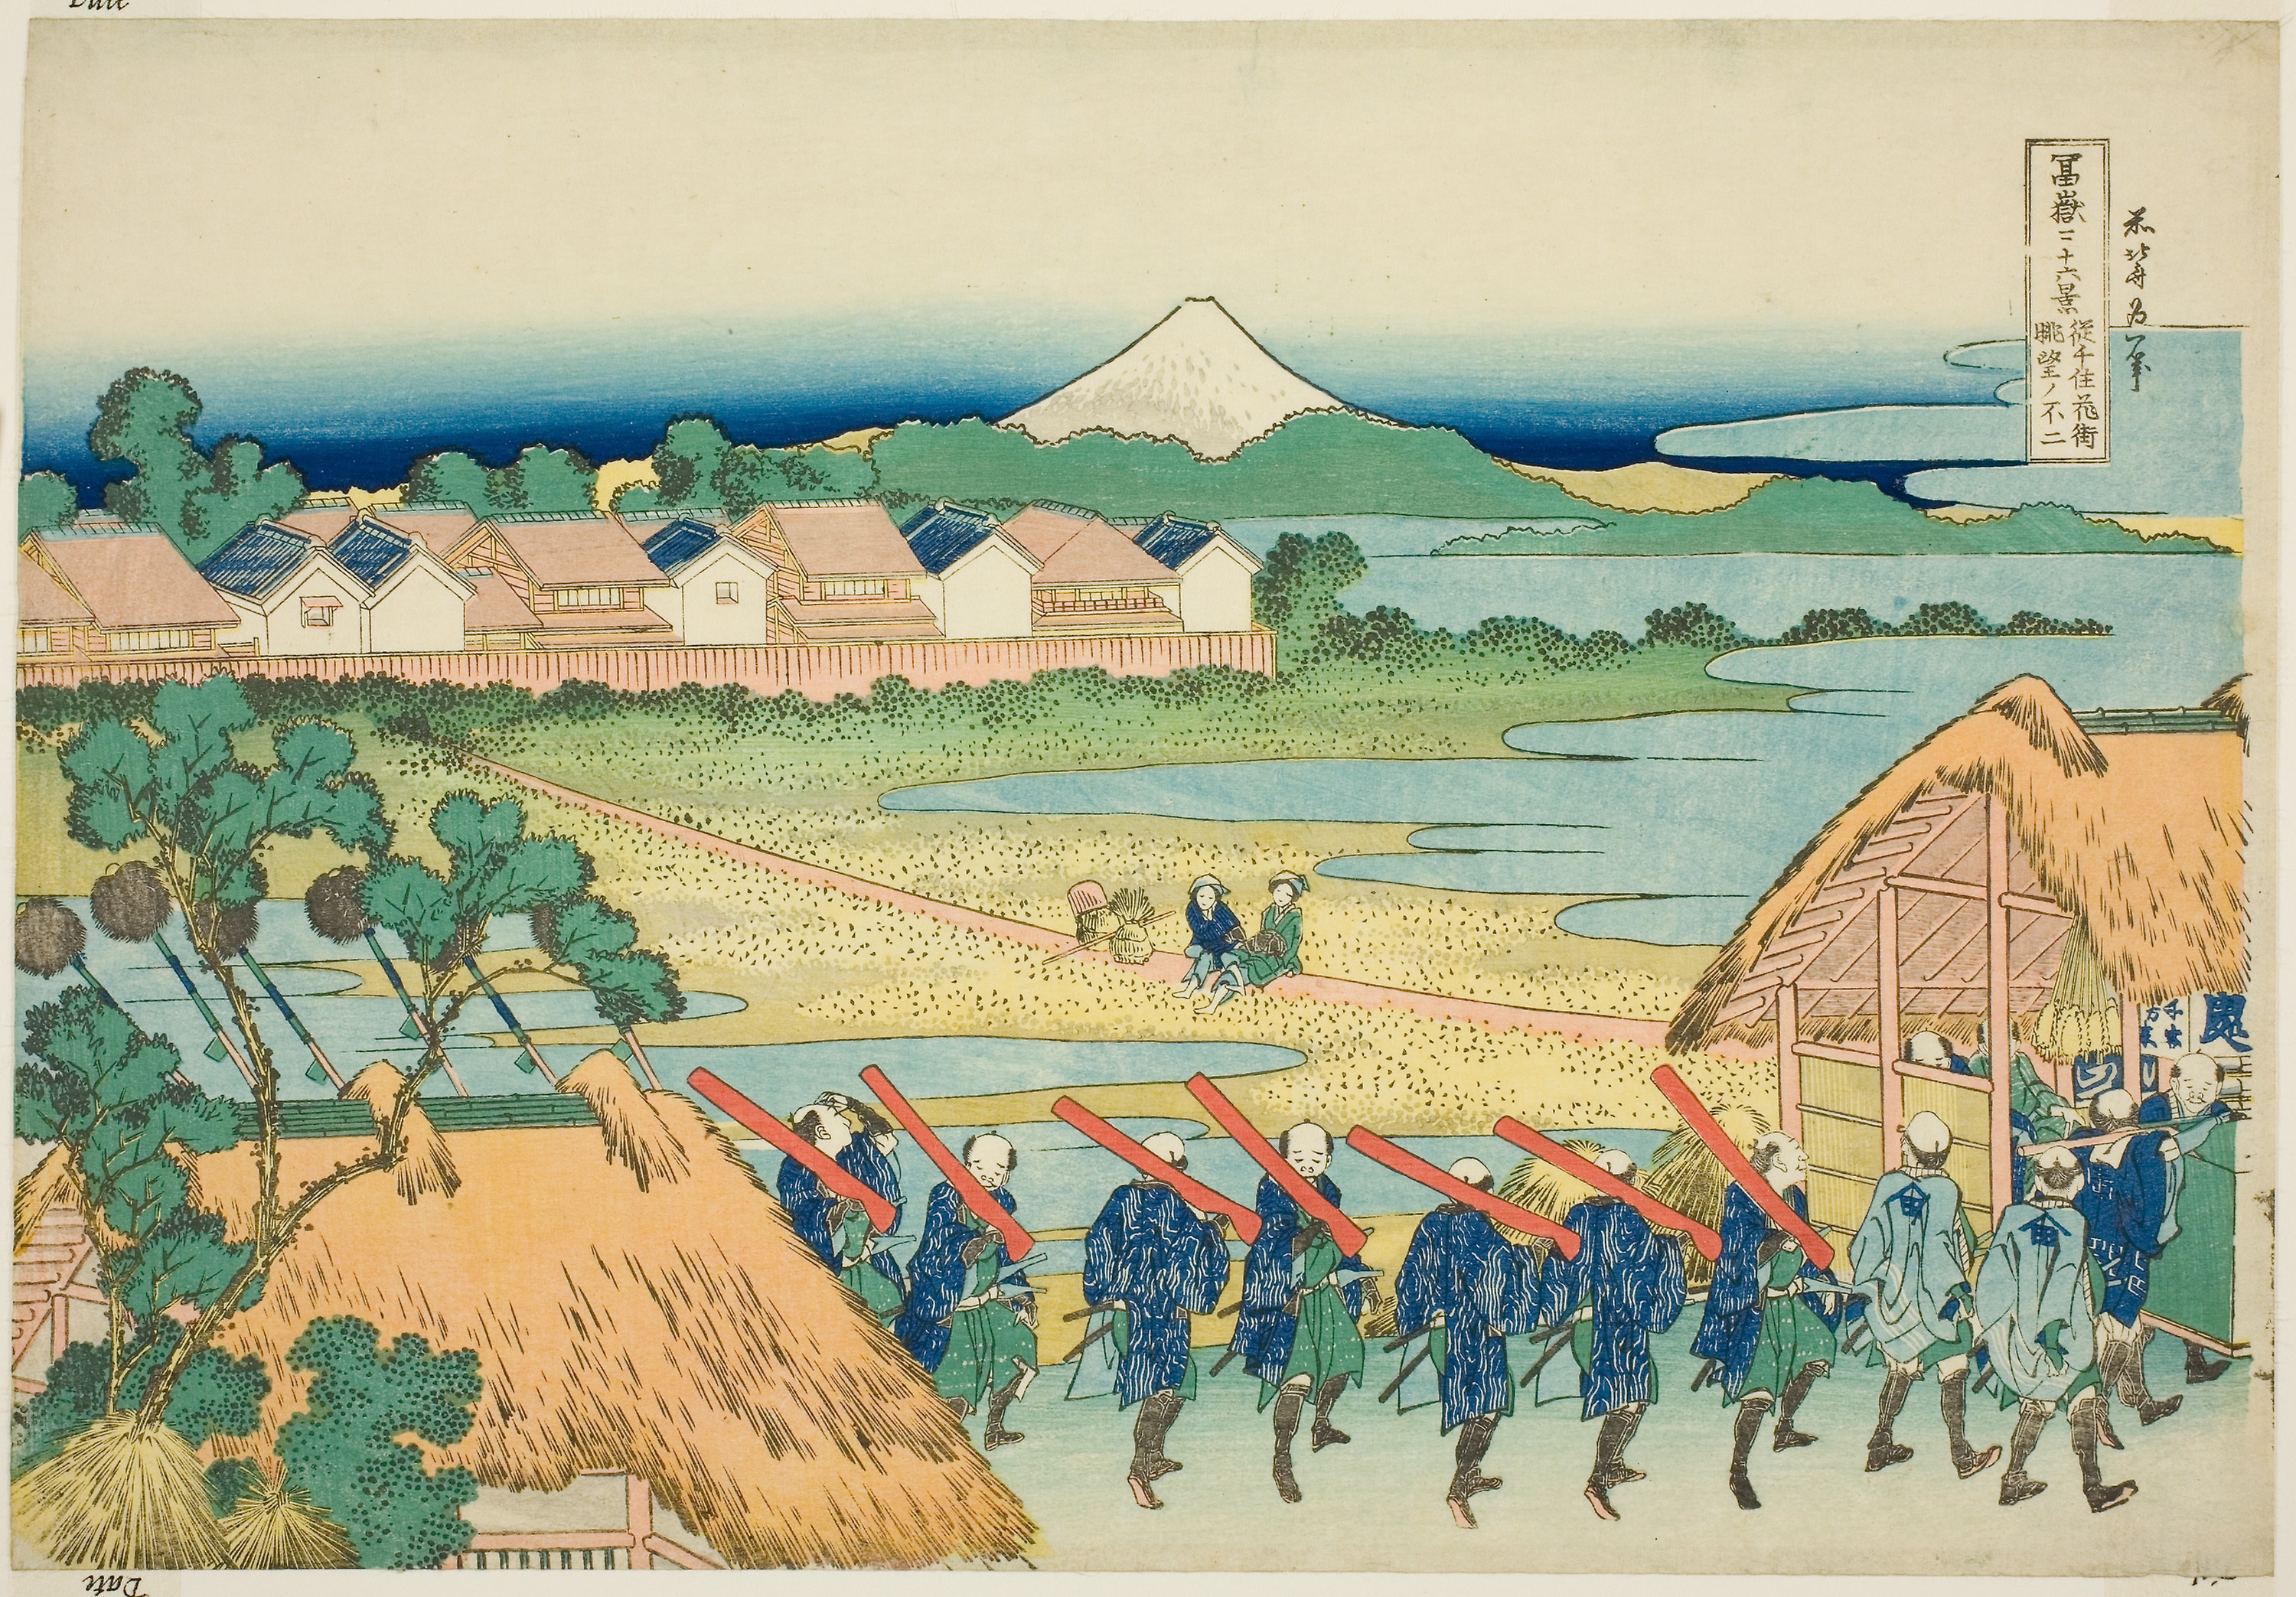
painting, art, ecoregion, miniature, illustration, artwork